Bianca Bradey

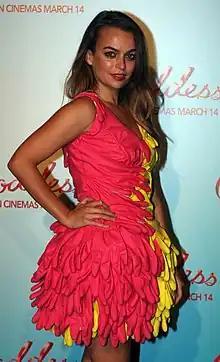
Bradey in 2013

Bianca Bradey is an Australian actress who starred in "Wyrmwood" and its sequel "".